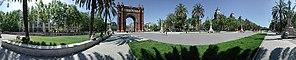
Barcelone [baʁsəlɔn] est la capitale administrative et économique de la Catalogne, de la province de Barcelone, de la comarque du Barcelonès ainsi que de son aire et de sa région métropolitaines, en Espagne.